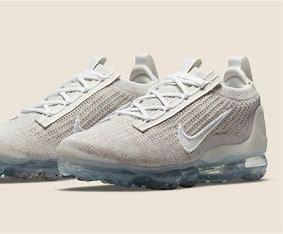
Brand: Nike
Model: Air Vapormax 2021 FK